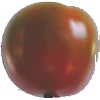
Label: Tomato Maroon 1